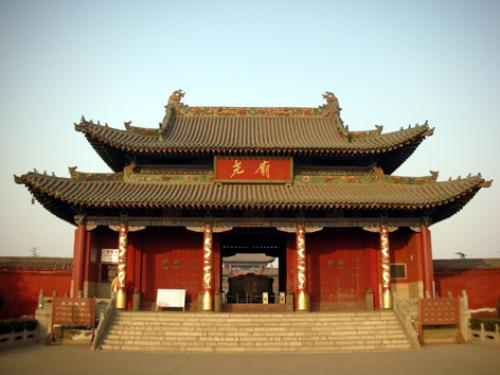
地标名称：尧庙
所在城市：临汾市·尧都区